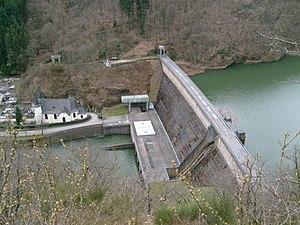
La centrale hydroélectrique de Vianden est une centrale hydroélectrique de pompage luxembourgeoise, sur le cours supérieur de la rivière Our, juste au nord de la ville de Vianden, chef-lieu du canton de Vianden au nord-est du Luxembourg, près de la frontière allemande.